Miridae

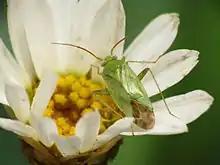
A typical mirid species, showing cuneus at the tip of the corium

Miridae are small, terrestrial insects, usually oval-shaped or elongate and measuring less than in length. Many of them have a hunched look, because of the shape of the prothorax, which carries the head bent down. Some are brightly coloured and attractively patterned, others drab or dark, most being inconspicuous. Some genera are ant mimics at certain stages of life. Miridae do not have any ocelli. Their rostrum has four segments. One useful feature in identifying members of the family is the presence of a cuneus; it is the triangular tip of the corium, the firm, sclerotized part of the forewing, the hemelytron. The cuneus is visible in nearly all Miridae, and only in a few other Hemiptera, notably the family Anthocoridae, which are not much like the Miridae in other ways. The tarsi almost always have three segments.